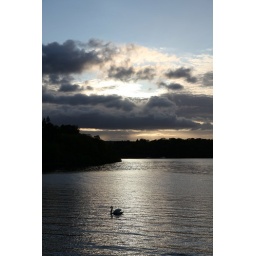
One swan patrols the lake as dusk sets in ...